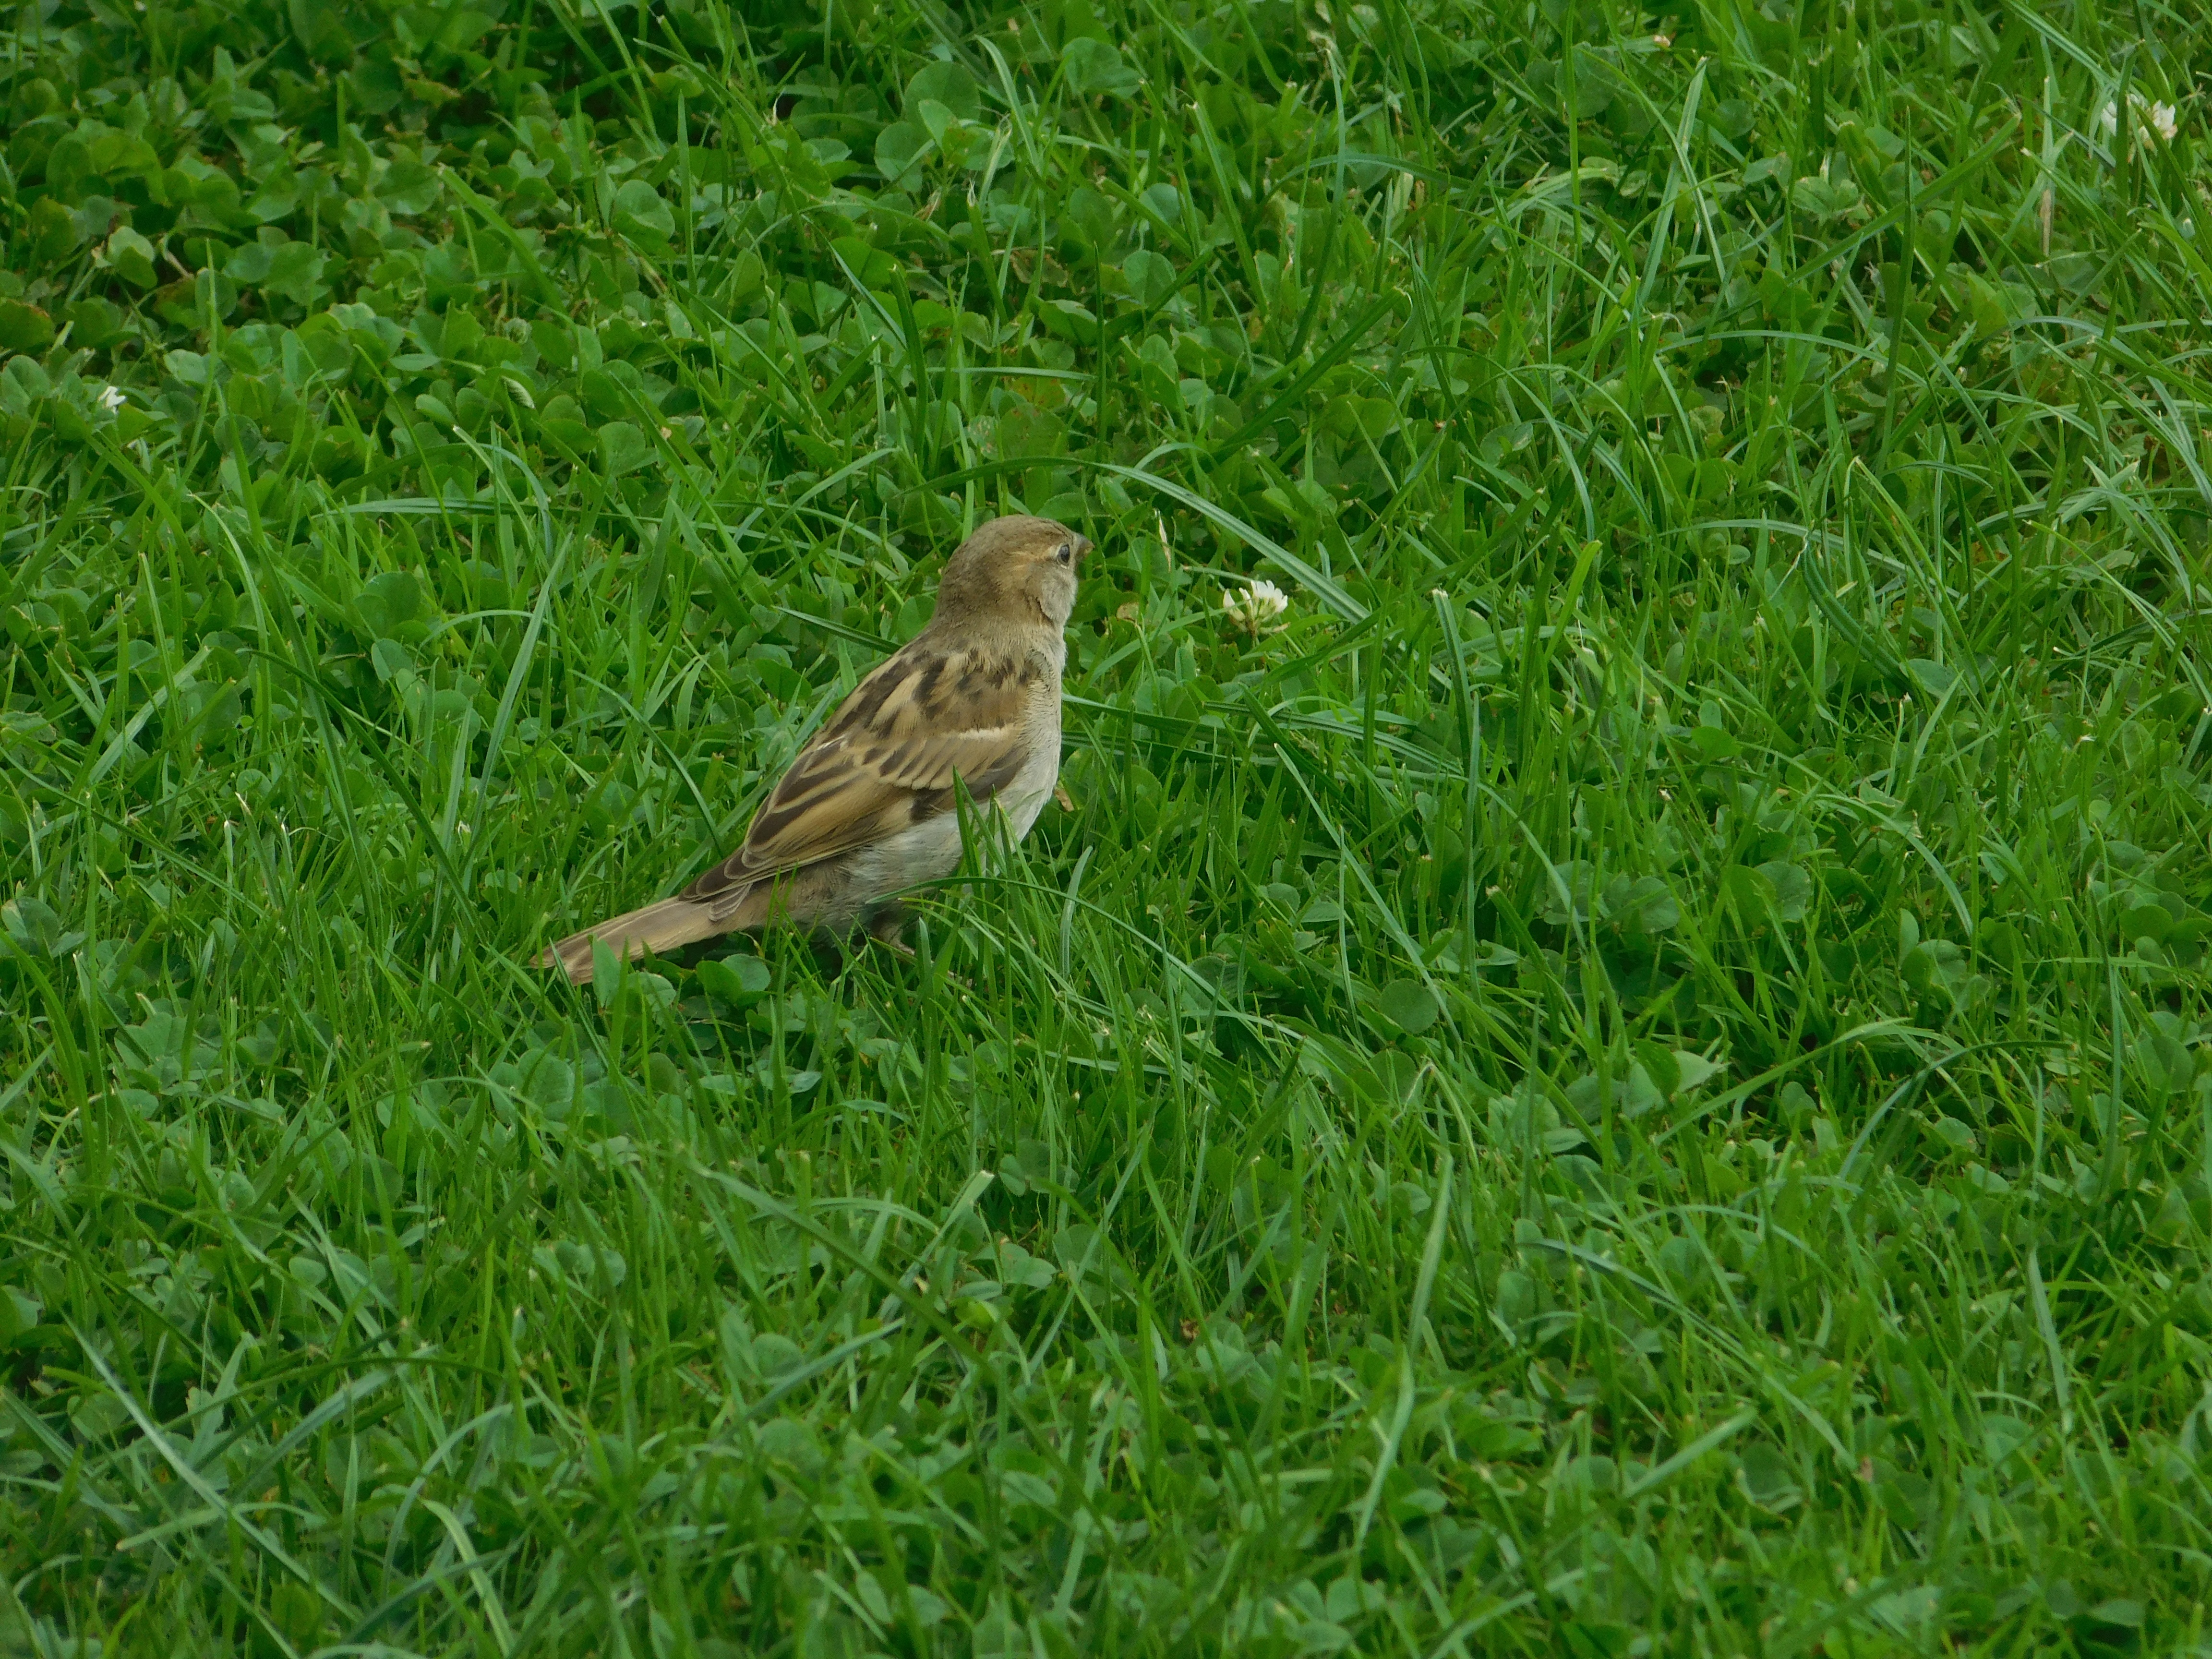
grass, bird, lawn, meadow, wildlife, spring, green, fauna, birds, vertebrate, sparrow, green woodpecker, old world flycatcher, grass family, perching bird